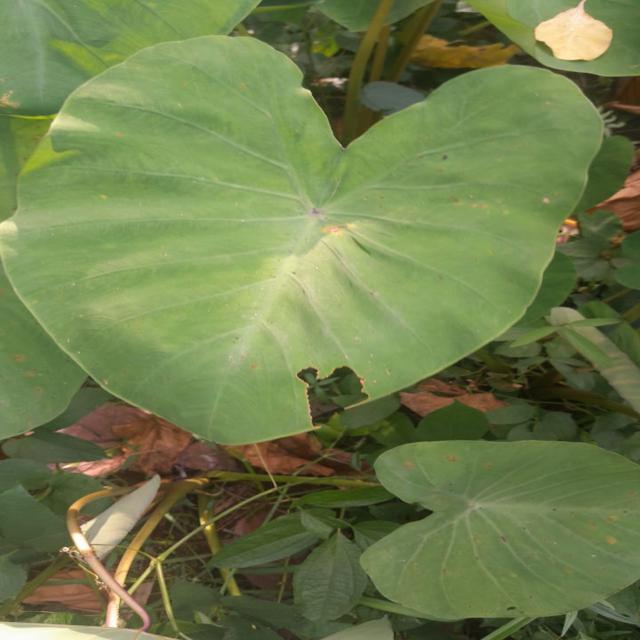
Label: Early_Blight